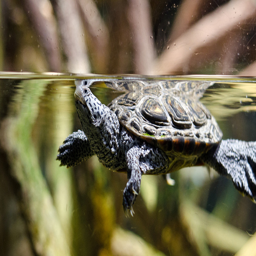
the species of the turtle is important for its care .